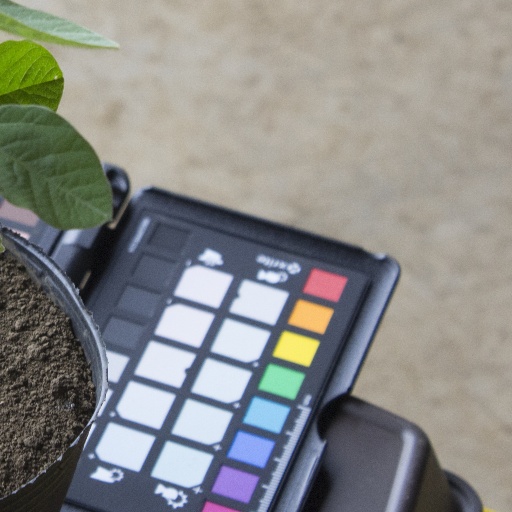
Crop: soybean